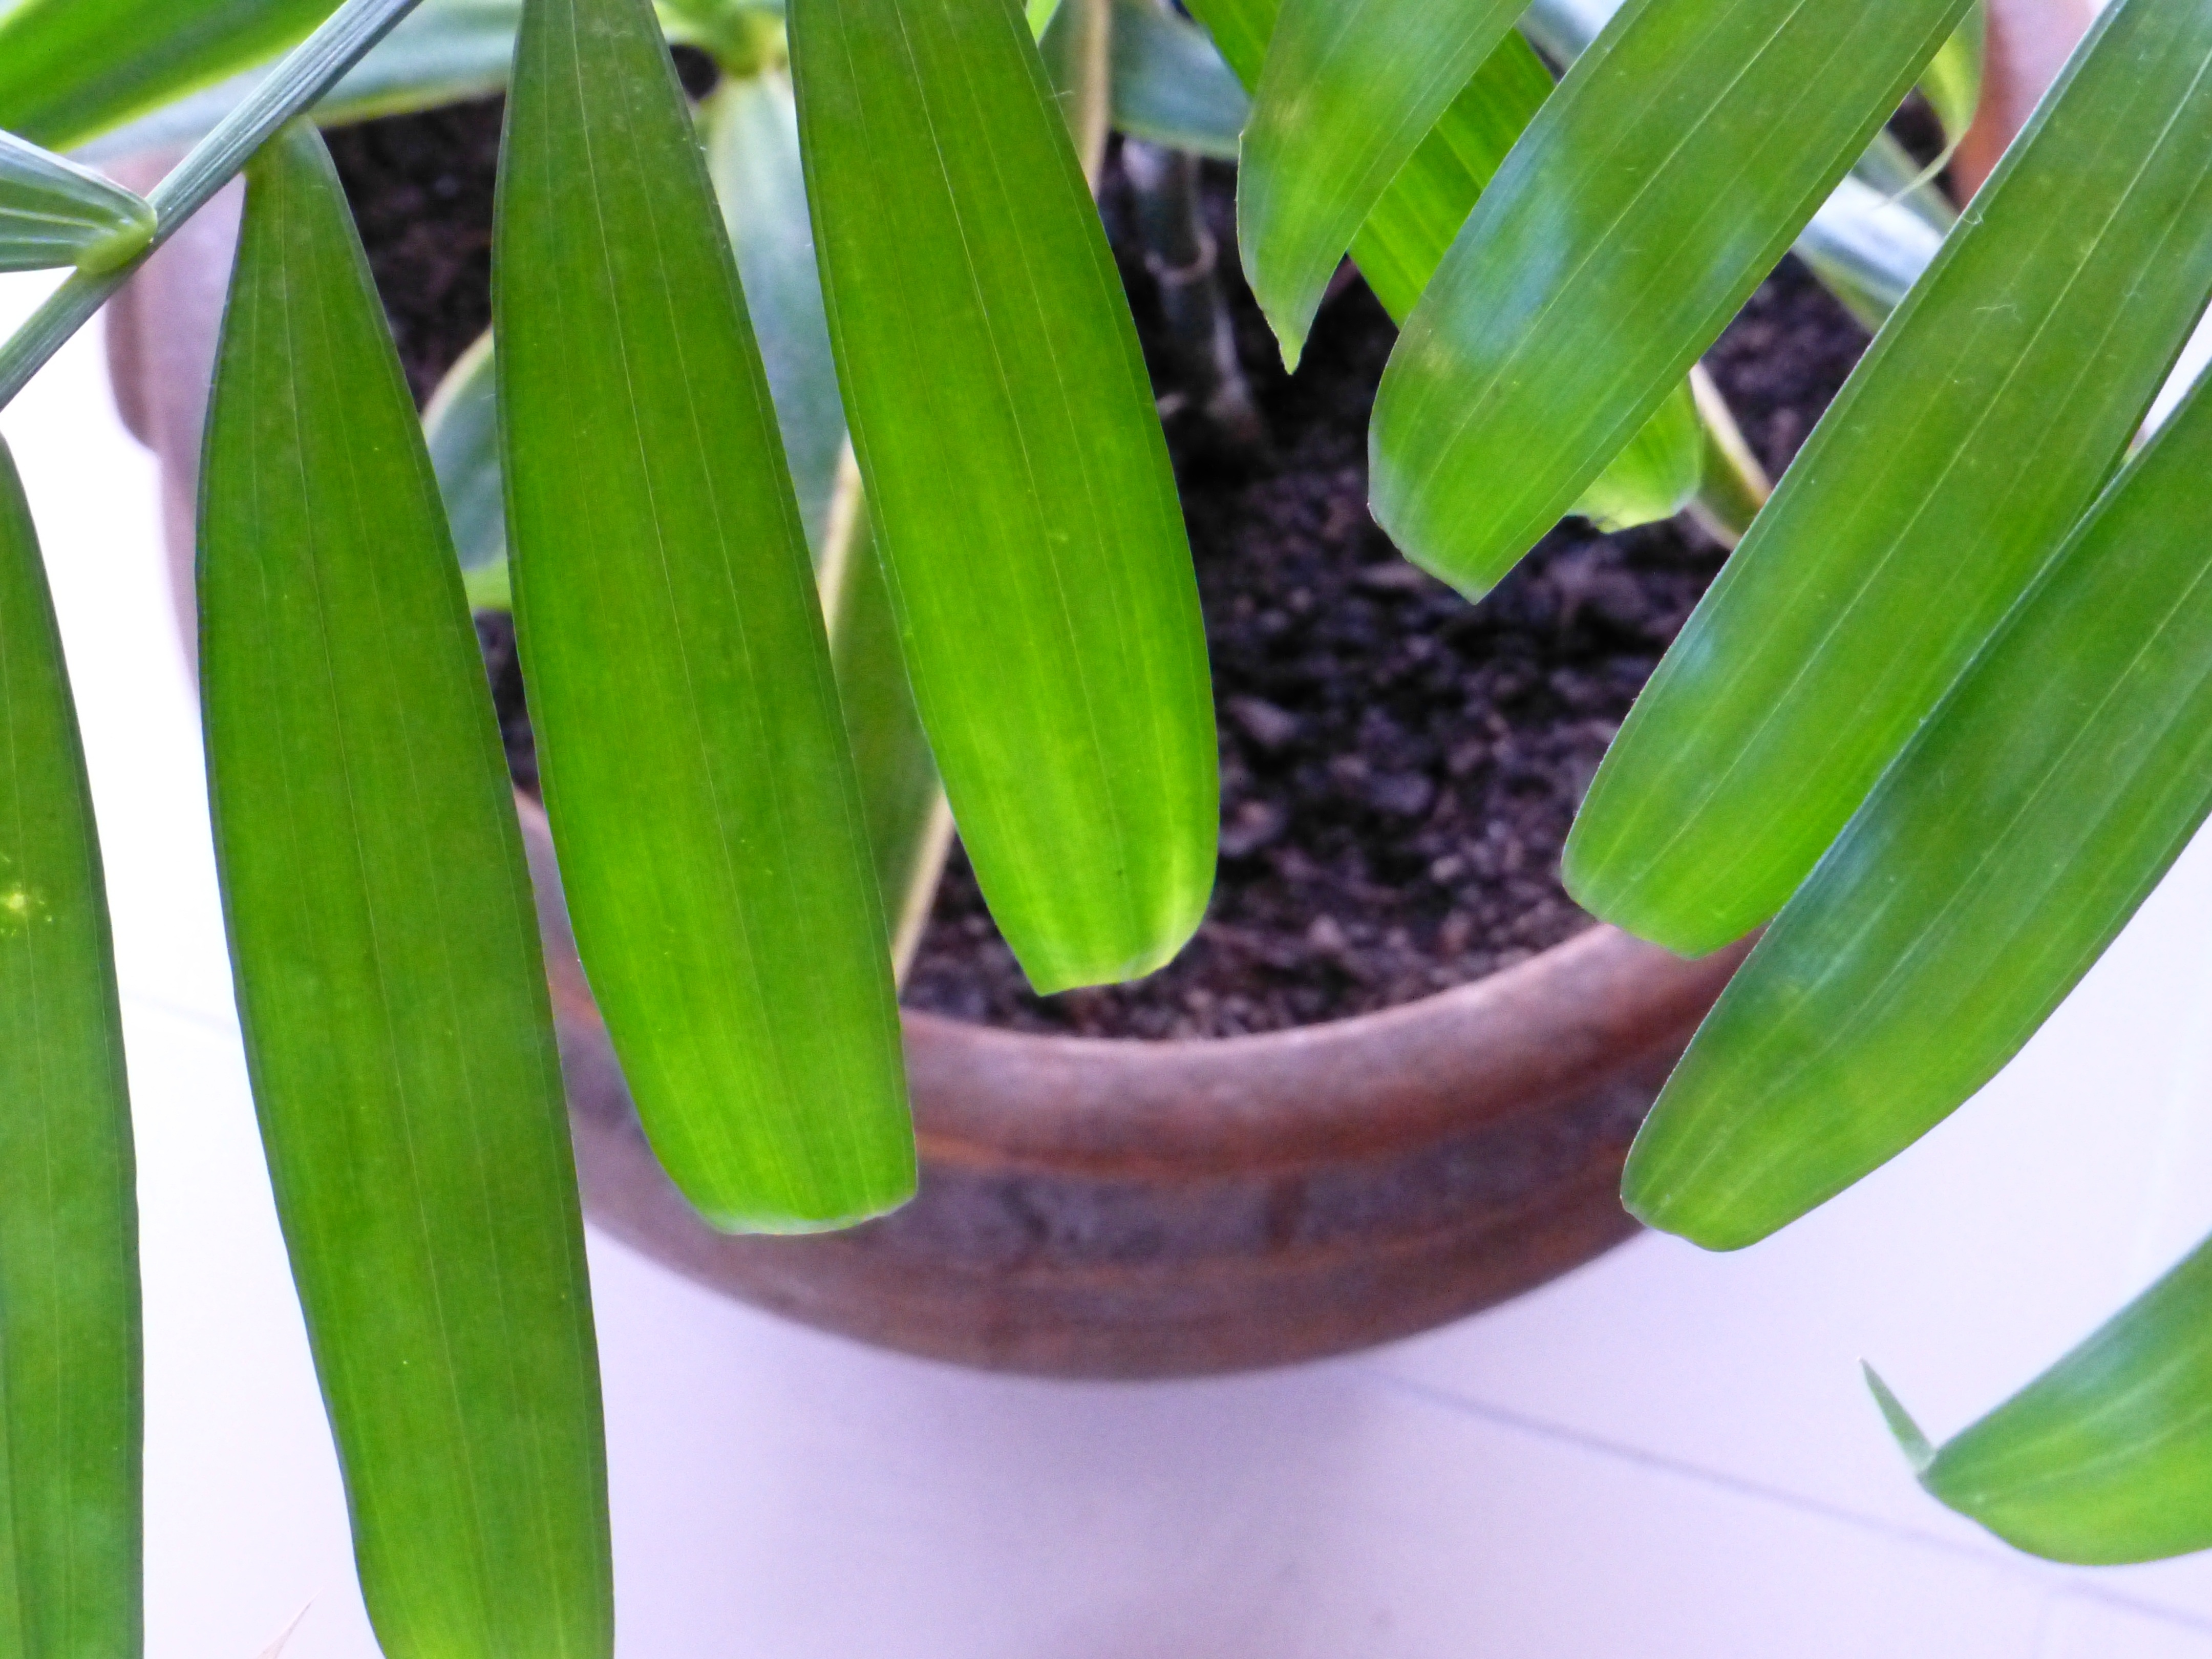
plant, leaf, flower, food, green, palm, produce, vegetable, potted plant, houseplant, earth, flowerpot, arum, flowering plant, grass family, plant stem, land plant